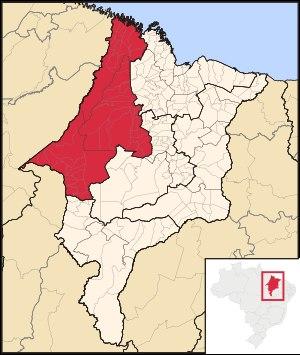
L'ouest du Maranhão est l'une des 5 mésorégions de l'État du Maranhão, au Brésil. Elle regroupe 52 municipalités groupées en 3 microrégions.